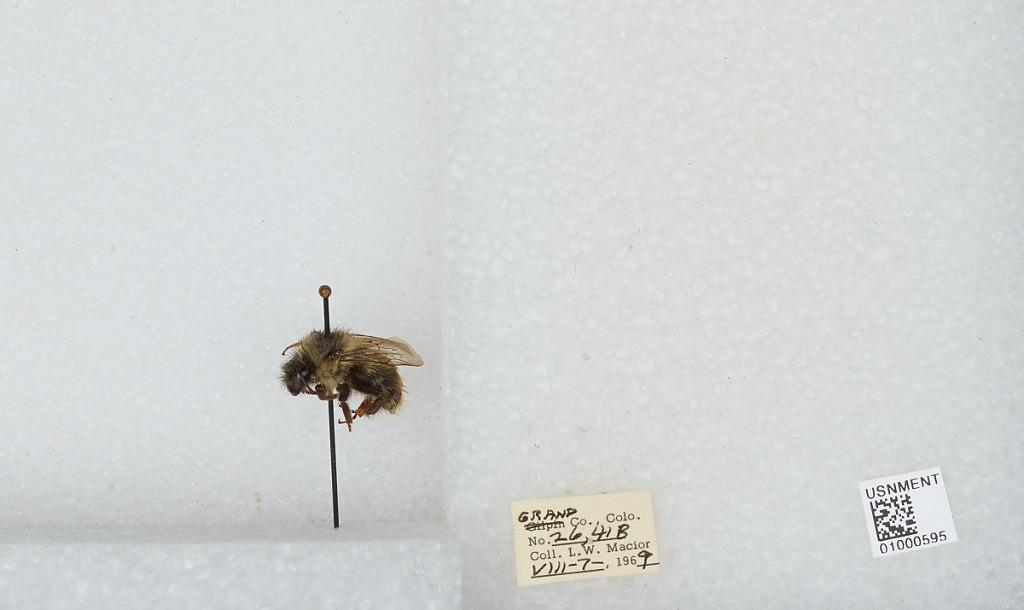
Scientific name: Bombus (Pyrobombus) mixtus Cresson
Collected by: L. Macior
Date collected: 1969-8-7
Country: United States
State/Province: Colorado
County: Grand
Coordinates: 40.073, -106.103